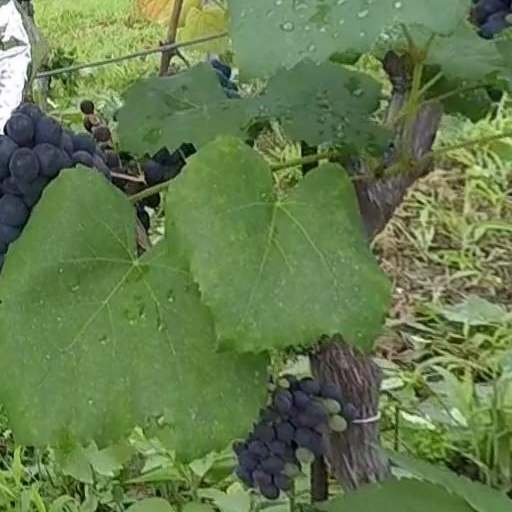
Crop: grape